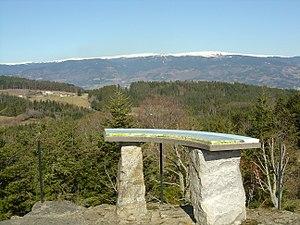
Vue depuis le rocher de la Vierge sur Pierre-sur-Haute et les monts du Forez Le Monestier (63)
L'Auvergne est une région culturelle et historique de France située au cœur du Massif central.
Le Monestier est une commune française, située dans le département du Puy-de-Dôme en région Auvergne-Rhône-Alpes.